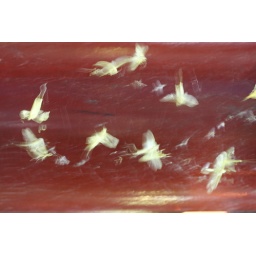
Little green moths flutter their way round a lamp near Homeplus in Daejeon.